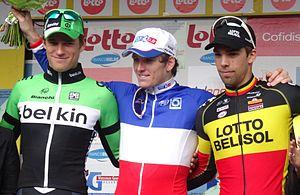
Reportage photographique réalisé le dimanche 5 octobre à l'occasion de l'arrivée de la quatrième étape de l'Eurométropole Tour 2014 à Tournai, Belgique.
L'Eurométropole Tour 2014 est la 74ᵉ édition de l'Eurométropole Tour, auparavant nommée Circuit franco-belge jusqu'en 2010, puis Tour de Wallonie picarde en 2011. La course fait partie du calendrier UCI Europe Tour 2014 en catégorie 2.1.
Theo Bos, né le 22 août 1983 à Hierden, est un coureur cycliste néerlandais. Spécialisé dans le cyclisme sur piste jusqu'en 2008, il a été champion du monde du kilomètre en 2005, de la vitesse en 2004, 2006 et 2007, et du keirin en 2006. Il a été élu en 2006 sportif néerlandais de l'année. De 2009 à 2015, il se consacre au cyclisme sur route. En 2016, il se consacre à nouveau à la piste dans le but de se qualifier pour les Jeux olympiques.
Jens Debusschere est un coureur cycliste belge né le 28 août 1989 à Roulers. Il est membre de l'équipe B&B Hotels-Vital Concept et a commencé sa carrière professionnelle en 2011. Il est notamment devenu champion de Belgique en 2014.
La saison 2014 de l'équipe cycliste Lotto-Belisol est la troisième de cette équipe.
La saison 2014 de l'équipe cycliste FDJ.fr est la dix-huitième de l'équipe dirigée par Marc Madiot. En tant qu'équipe World Tour, l'équipe participe à l'ensemble du calendrier de l'UCI World Tour du Tour Down Under en janvier au Tour de Pékin en octobre. Parallèlement au World Tour, FDJ.fr peut participer aux courses des circuits continentaux de cyclisme. Les coureurs principaux de cette formation sont Thibaut Pinot ainsi que les sprinteurs Arnaud Démare et Nacer Bouhanni et le Champion de France Arthur Vichot.
La saison 2014 de l'équipe cycliste Belkin est la dix-neuvième de cette équipe.